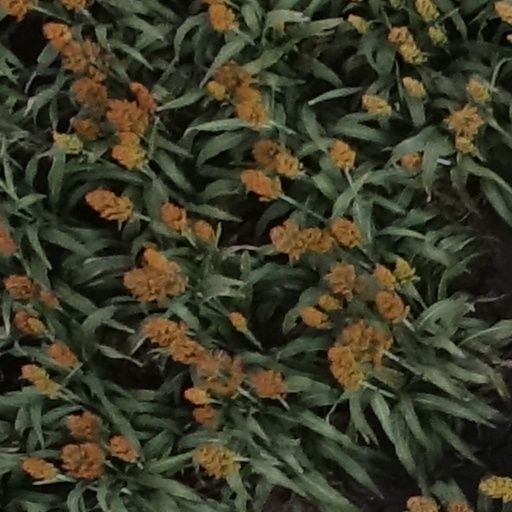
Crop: sorghum